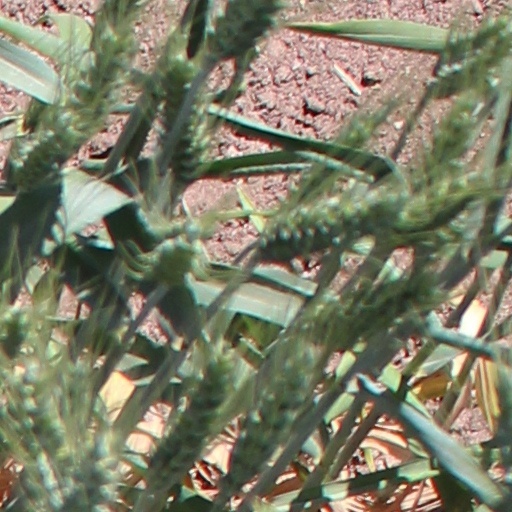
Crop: wheat